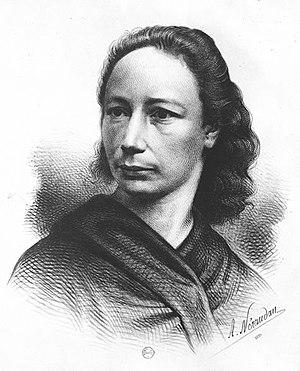
Gravure représentant Louise Michel.
Marie Laubot, née Marie Julie Eugénie Micquet le 10 décembre 1836 à Orléans, et morte le 30 avril 1916 à Paris est une femme de lettres française.
Al gran sole carico d'amore est une œuvre lyrique en deux parties du compositeur italien Luigi Nono, sur des textes de Bertolt Brecht, Tania Bunke, Fidel Castro, Che Guevarra, Georgi Dimitrov, Maxime Gorki, Gramsci, Lénine, Karl Marx, Louise Michel, Cesare Pavese et Arthur Rimbaud, Celia Sánchez et Haydée Santamaria.
Le Tivoli-Vauxhall, était une salle de spectacle située à Paris, rue de la Douane. Durant la seconde moitié du XIXᵉ siècle, et durant la Commune de Paris en particulier, elle a hébergé de nombreuses réunions politiques.